Uranus

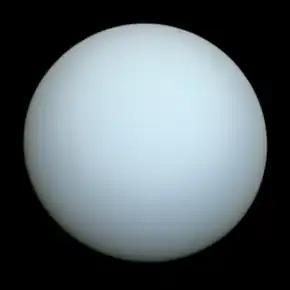
Uranus in true colour, as captured by "Voyager 2". Its pale, muted appearance is due to a shroud of haze above its clouds

Uranus is the seventh planet from the Sun. It is a gaseous cyan-coloured ice giant. Most of the planet is made of water, ammonia, and methane in a supercritical phase of matter, which astronomy calls "ice" or volatiles. The planet's atmosphere has a complex layered cloud structure and has the lowest minimum temperature of all the Solar System's planets. It has a marked axial tilt of 82.23° with a retrograde rotation period of 17 hours and 14 minutes. This means that in an 84-Earth-year orbital period around the Sun, its poles get around 42 years of continuous sunlight, followed by 42 years of continuous darkness.